Taisuke Ono

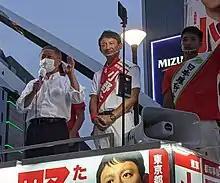
Ono (Center) campaigning with JIP General Secretary Nobuyuki Baba (Left)

He held another press conference on the ninth in the Tokyo Metropolitan Government building, with Yanagase once again being in attendance as well as Councillors Shun Otokita and Mitsuko Ishii. There, he formally announced his recommendation for the JIP nomination, receiving it a few days later and beginning to campaign for the party in Tokyo. During campaigning, he received the support of ex-foreign minister Seiji Maehara of the DPFP, on top of the rest of the JIP power structure such as Baba and Matsui. On election night, he placed fourth, winning 9.99% of the vote. Nevertheless, he was 738 votes short for the return of the 3 million yen election deposit.